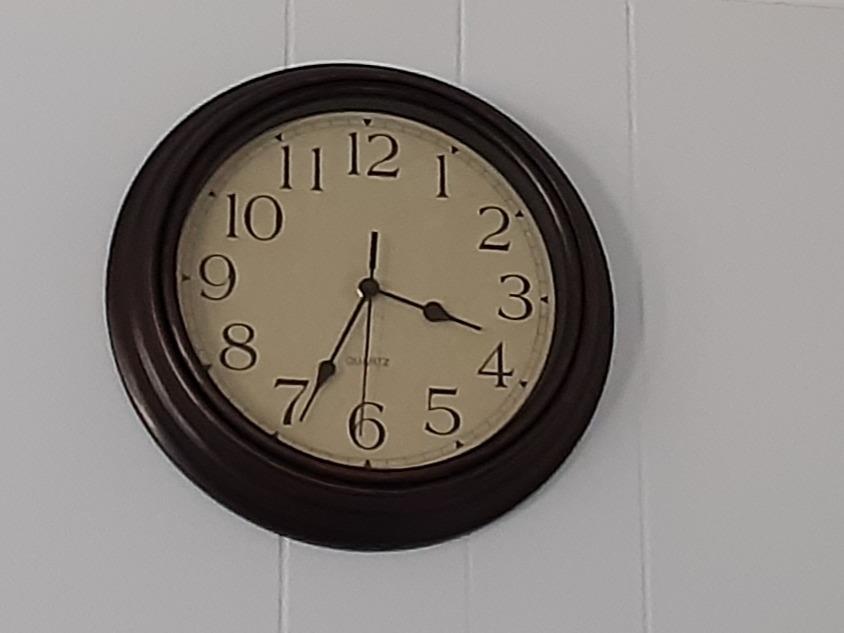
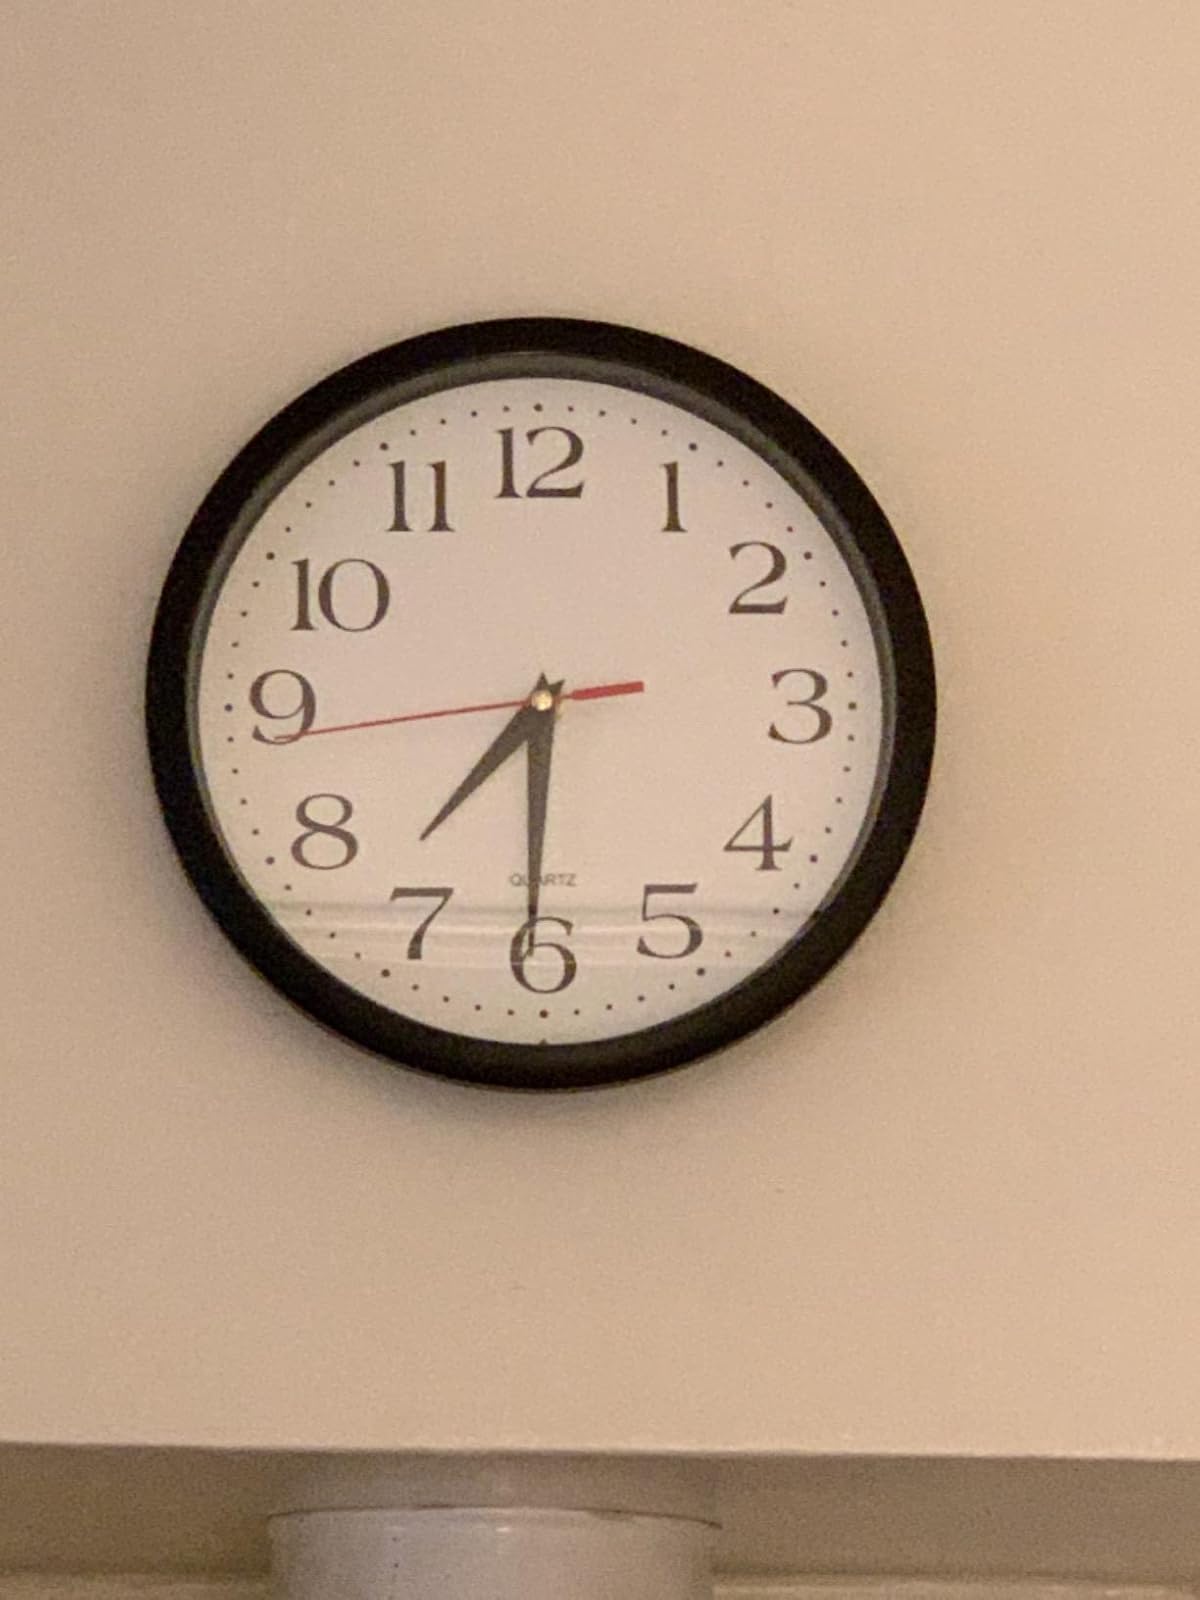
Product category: clock
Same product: no